Pound sterling

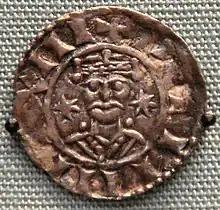
Penny of William I, showing the king's head between two stars

The basic unit of currency in medieval England was the silver penny or sterling, weighing about of a tower pound. 240 of these coins made a "pound of sterlings". This term (shortened to "pound sterling" in later usage) continued to be used in accounting even after the sterling had ceased to circulate. The earliest known instances of the term occur in Orderic Vitalis's 12th-century "Historia Ecclesiastica", which makes mention of "librae sterilensium".